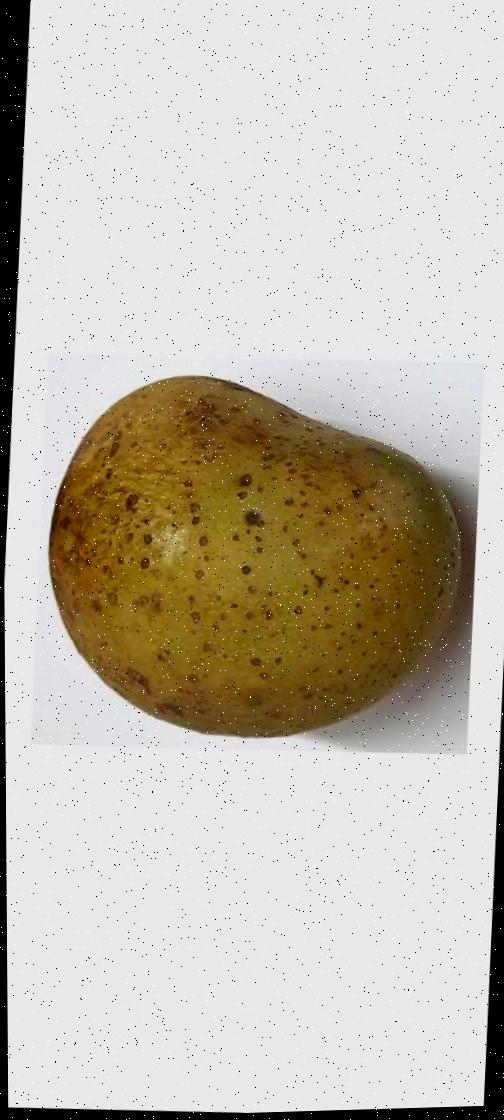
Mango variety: Gourmoti